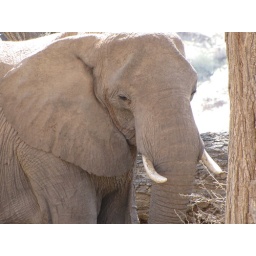
A male elephant that didn't like us hanging around